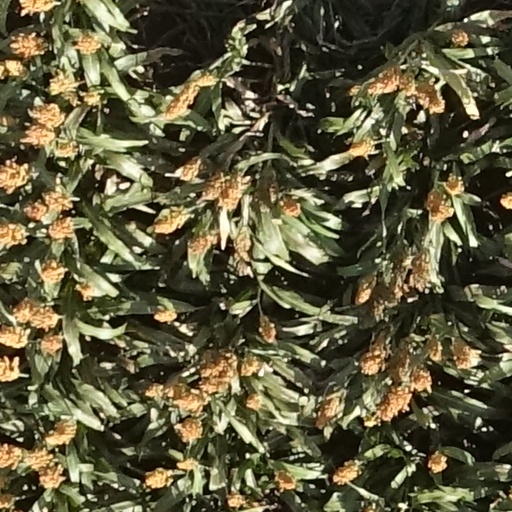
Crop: sorghum